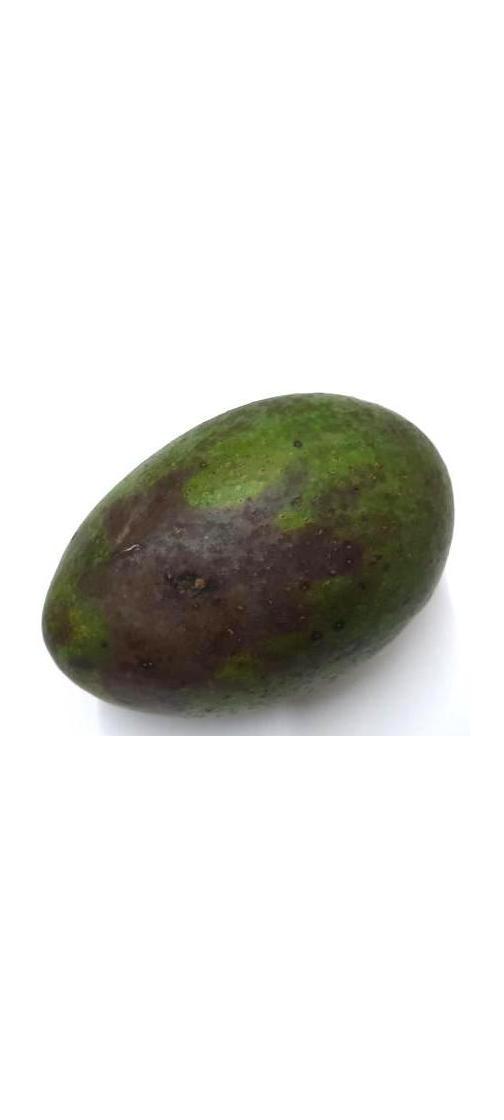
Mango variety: Ashshina Zhinuk